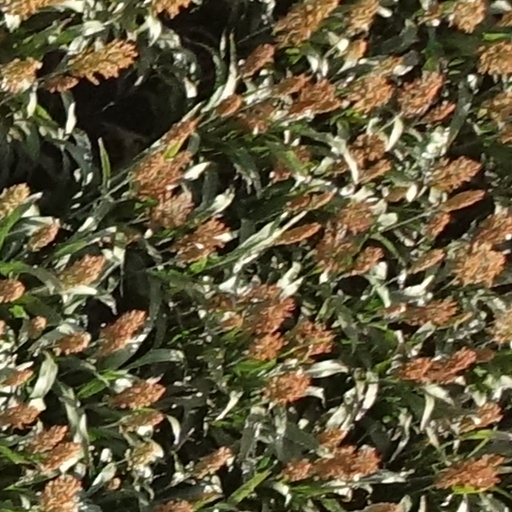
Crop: sorghum